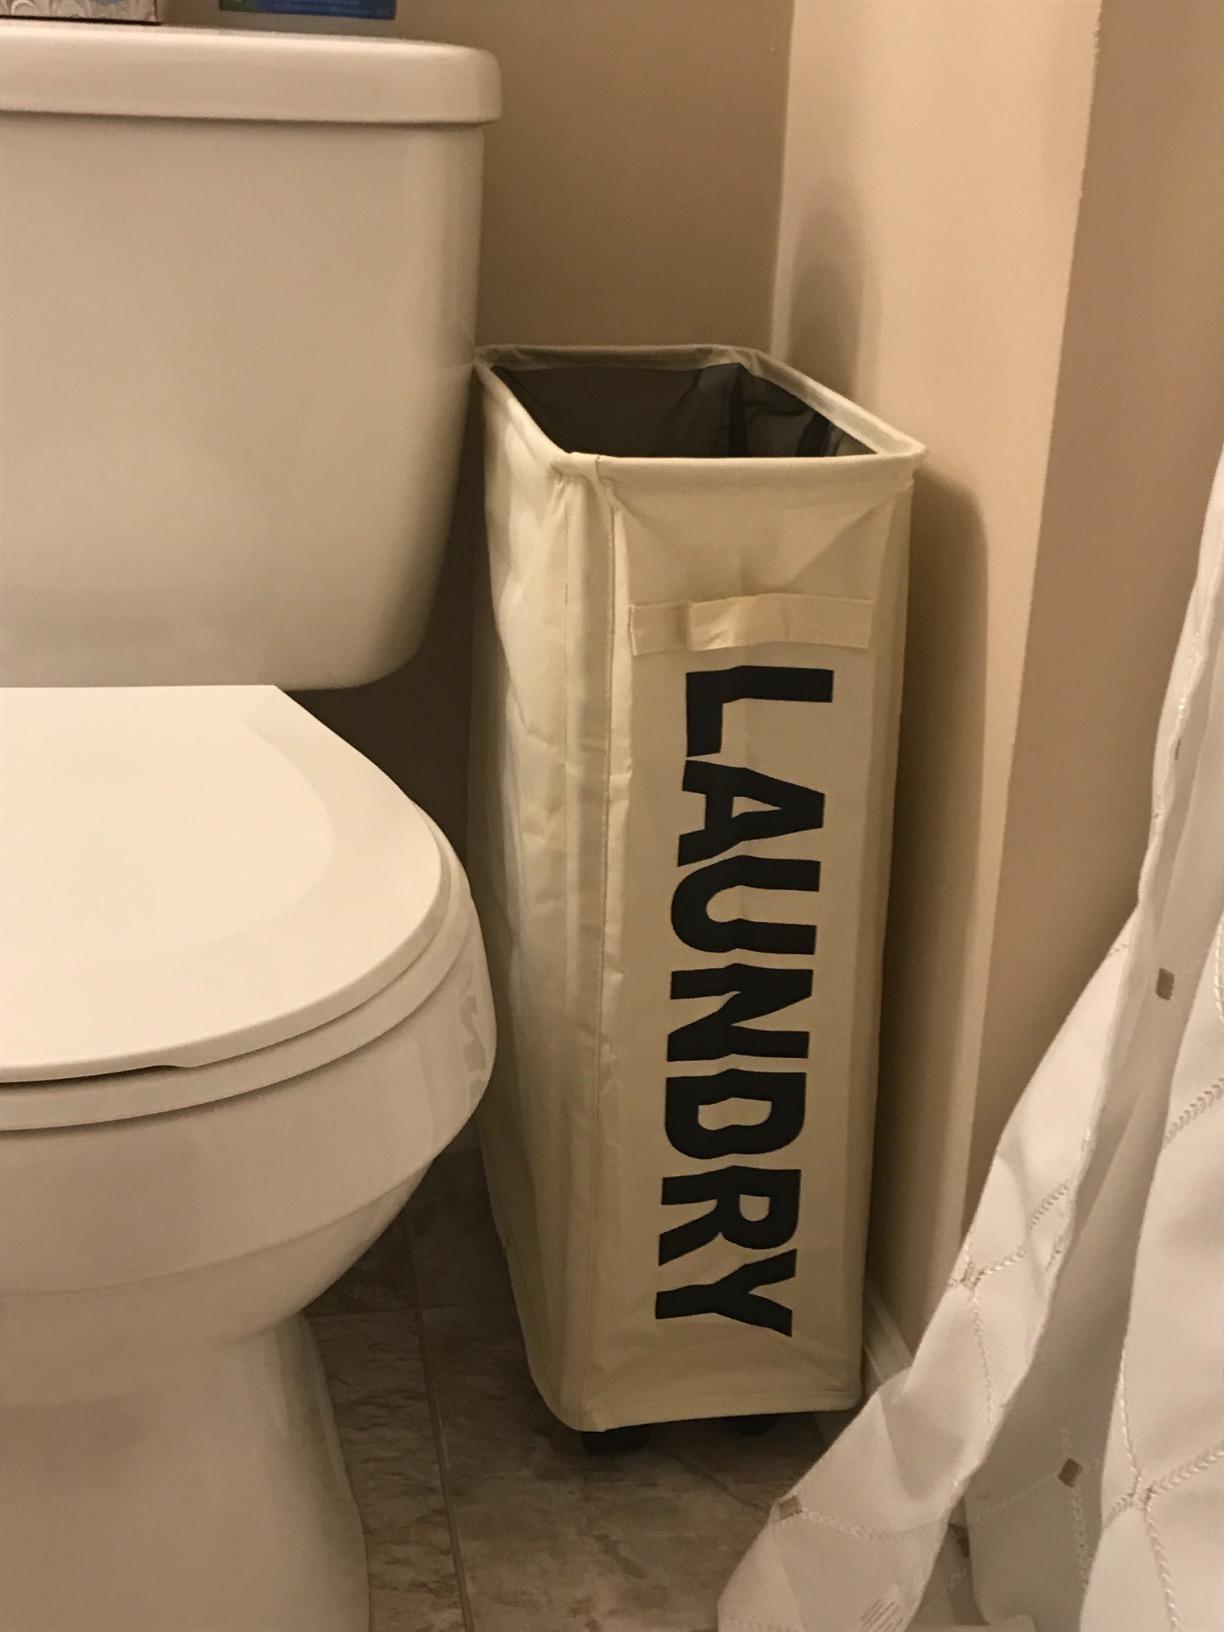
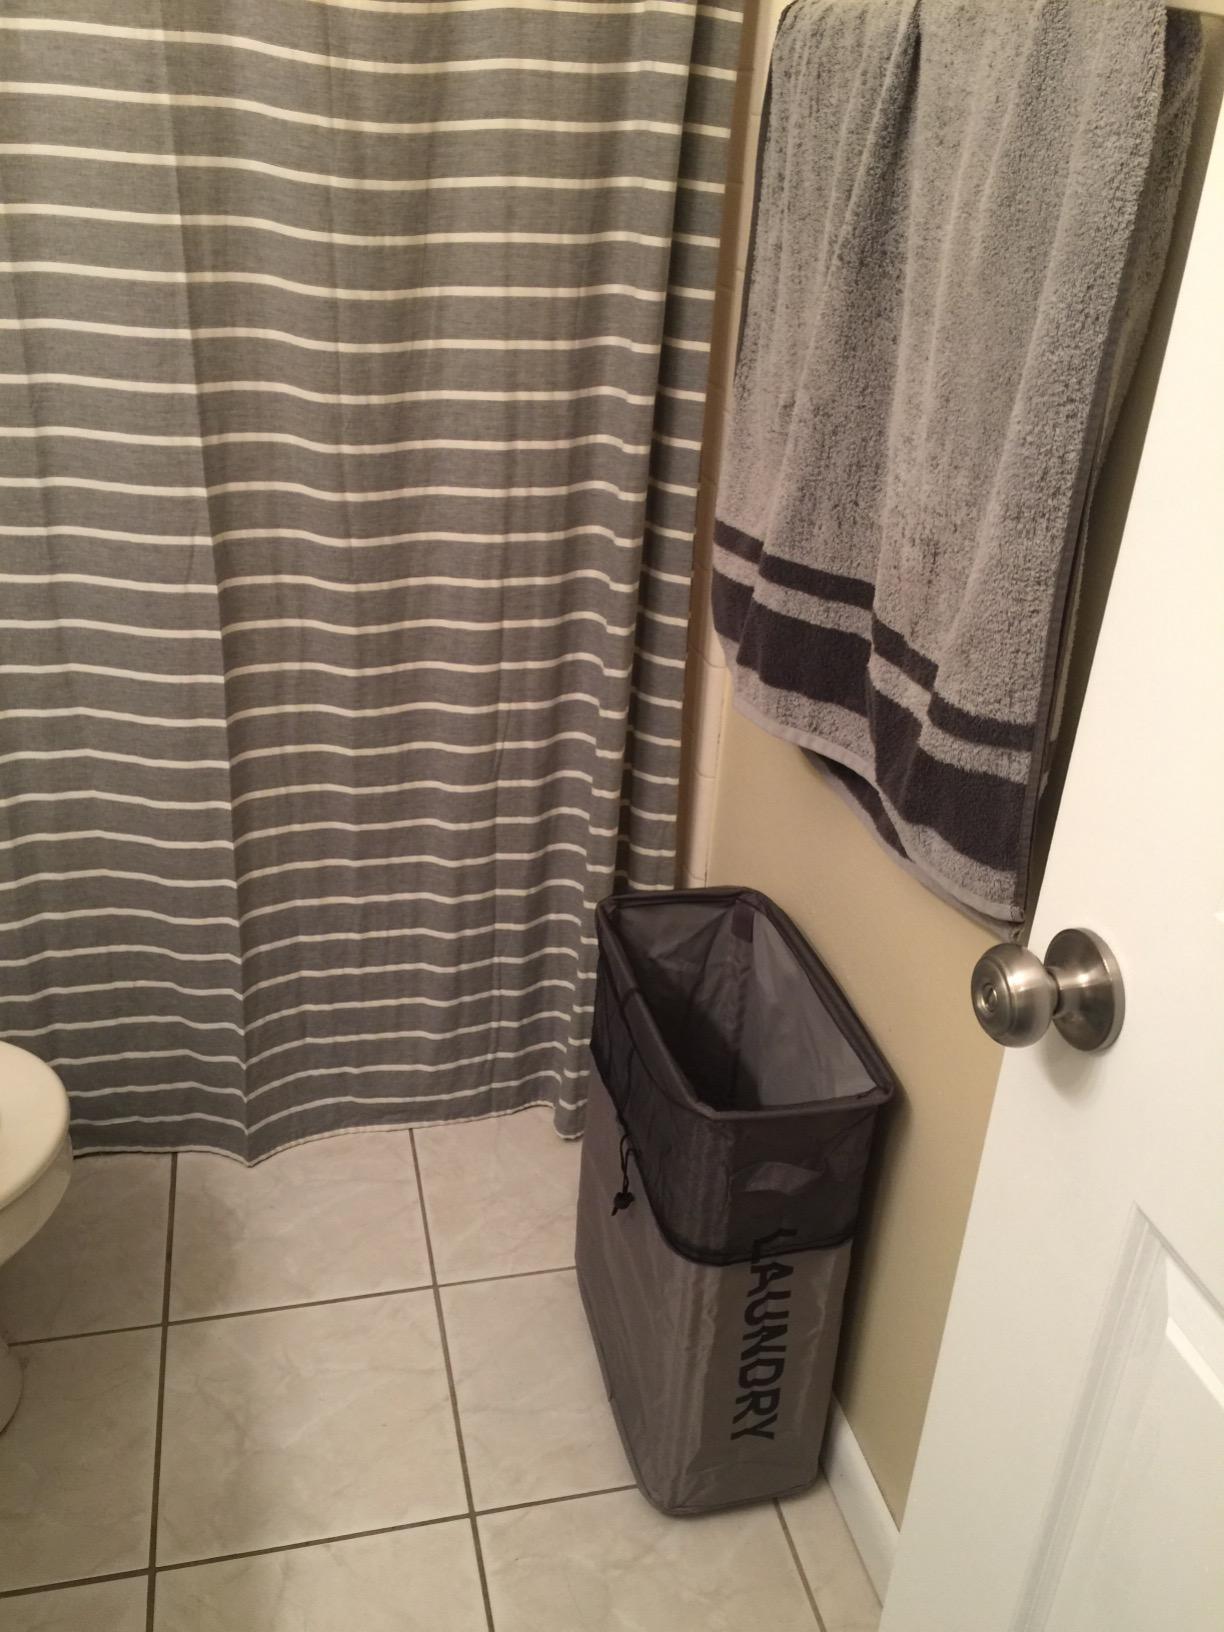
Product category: items_hamper
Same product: no